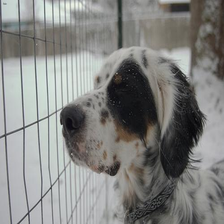
Species: dog
Breed: english setter